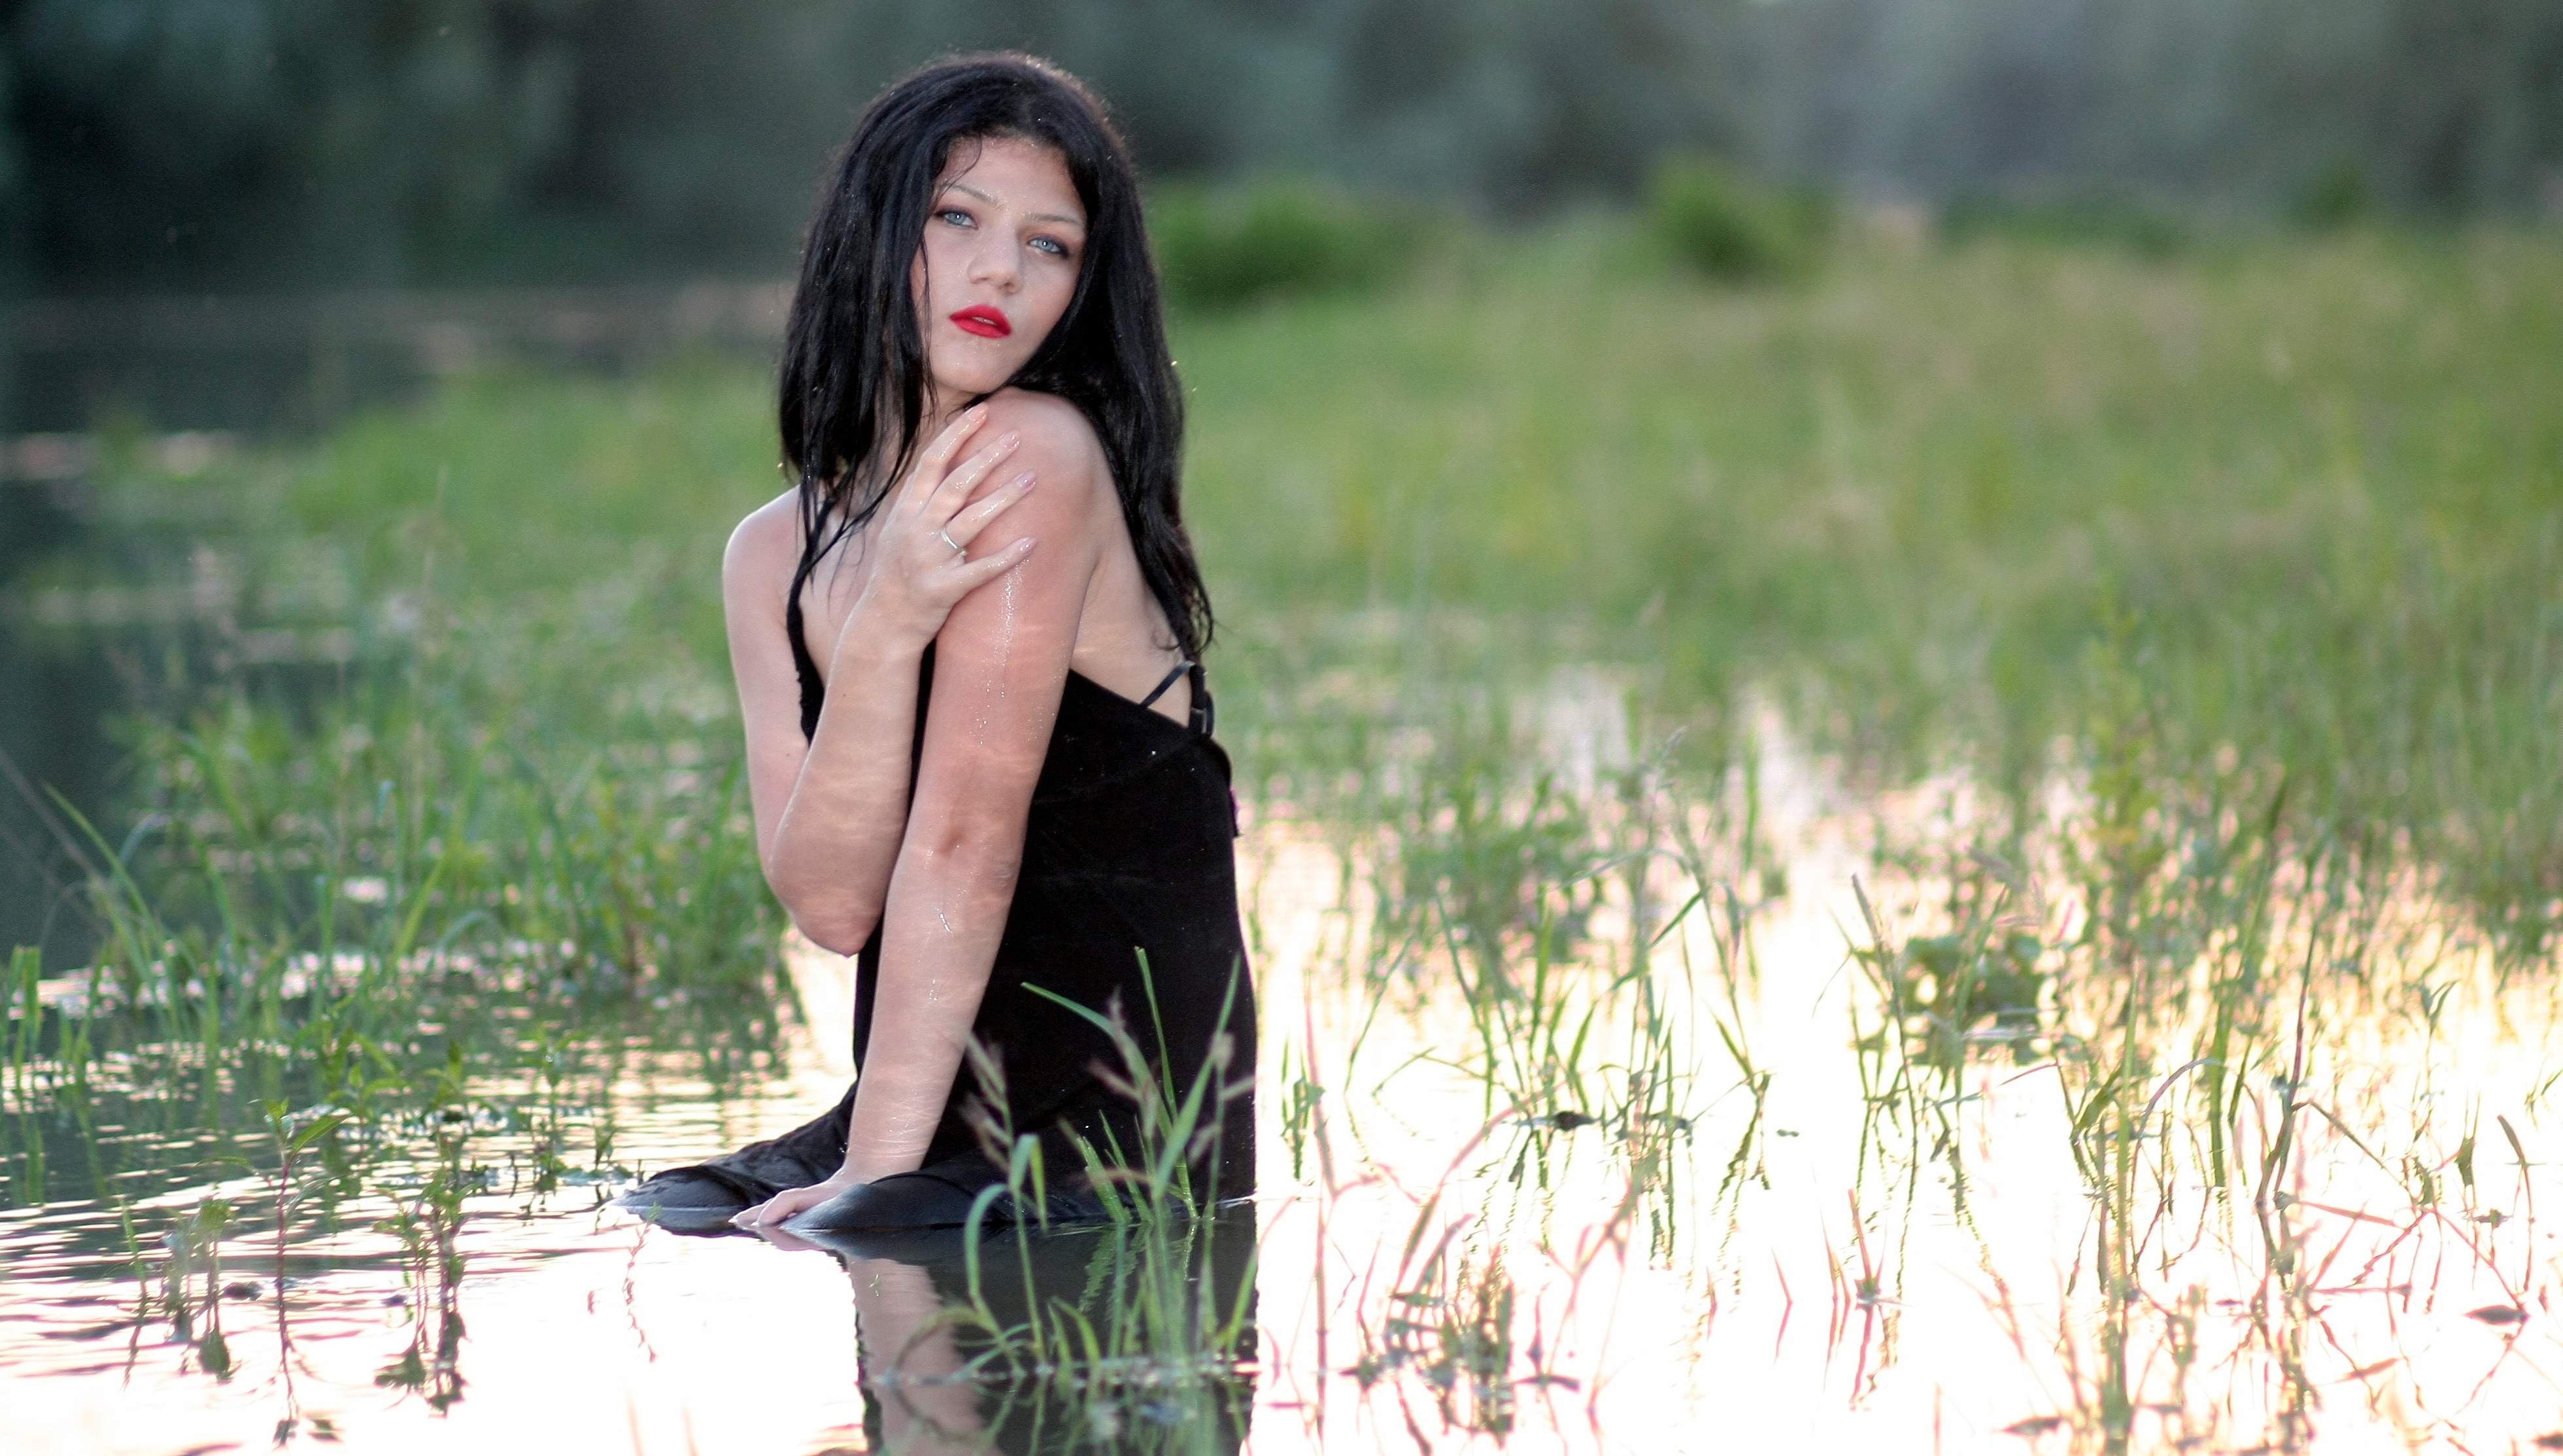
water, grass, girl, woman, photography, sunlight, wild, model, spring, romance, fashion, lady, long hair, black hair, dress, photograph, beauty, sensual, blue eyes, photo shoot, portrait photography, art model